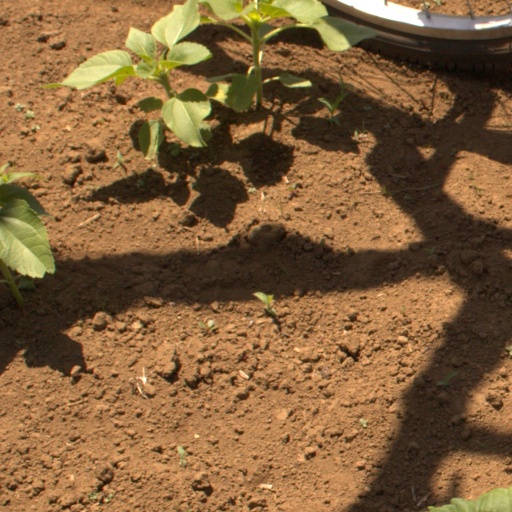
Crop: Jerusalem artichoke